Sea urchin

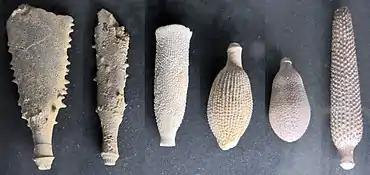
The thick spines (radiola) of Cidaridae were used for walking on the soft seabed.

The spines, long and sharp in some species, protect the urchin from predators. Some tropical sea urchins like Diadematidae, Echinothuriidae and Toxopneustidae have venomous spines. Other creatures also make use of these defences; crabs, shrimps and other organisms shelter among the spines, and often adopt the colouring of their host. Some crabs in the Dorippidae family carry sea urchins, starfish, sharp shells or other protective objects in their claws.